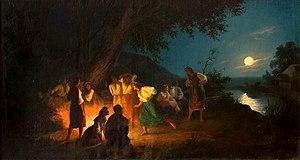
La nuit de Kupala est une célébration traditionnelle des peuples slaves célébrée aux environs du solstice d'été. Son équivalent en Lithuanie est Kupolines, en Lettonie, Ligo et en Suède MidSommar. Sa fixation est depuis la christianisation des peuples concernés influencée par la fête de la Saint-Jean.